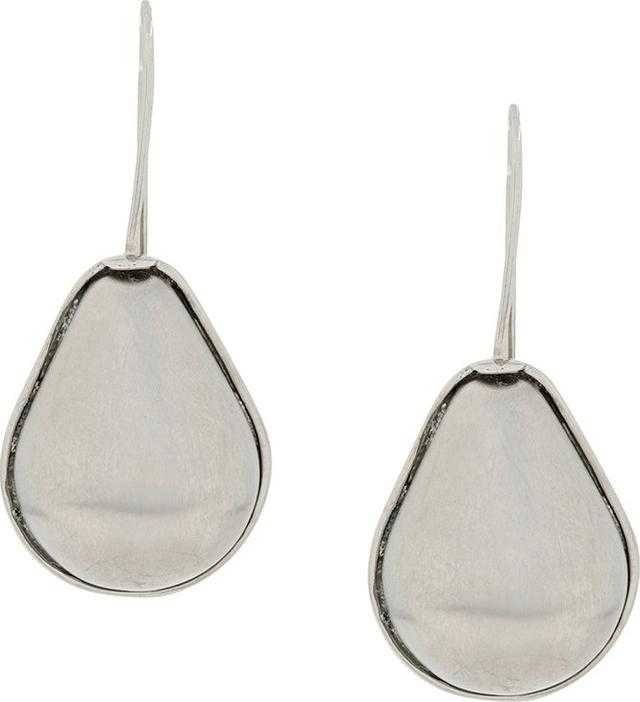
Label: Pear